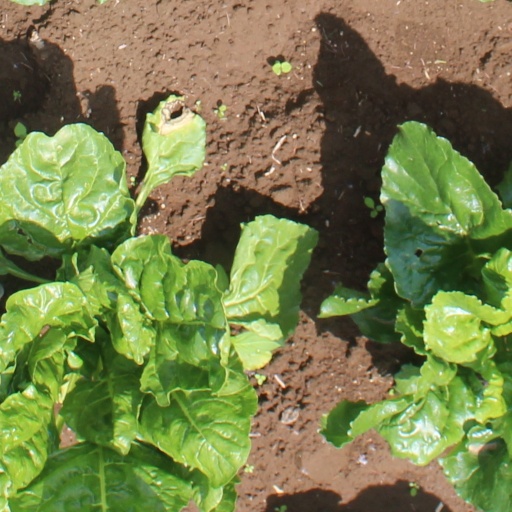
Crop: sugar beet